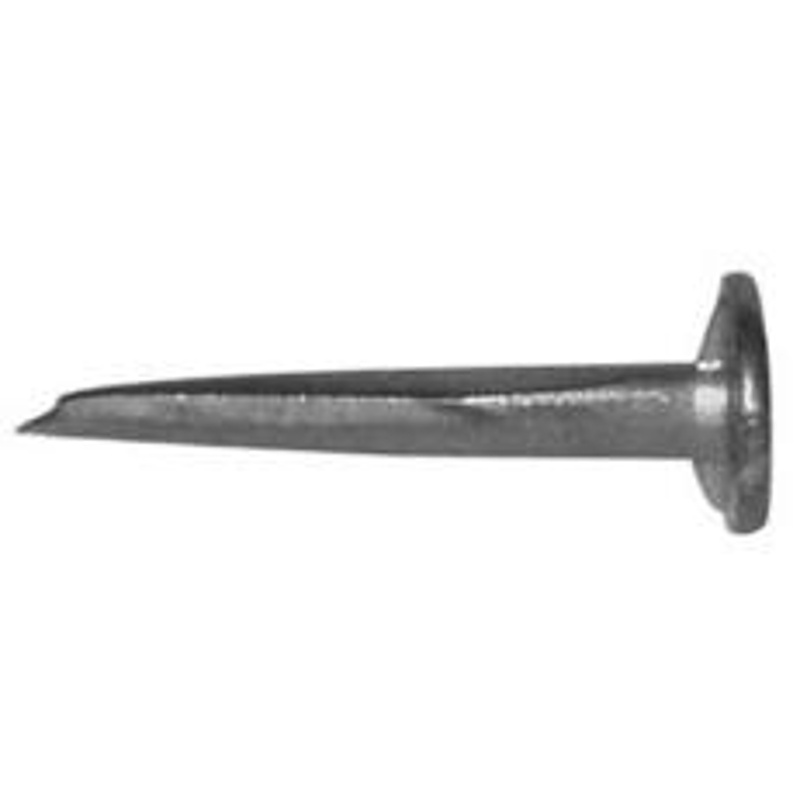
Reliable BCT8MR Carpet Tack, Steel
Reliable Carpet Tack, Head Size: #8, Steel
Brand: Haliburton Lumber
Category: Hardware > Hardware Accessories > Hardware Fasteners > Nails > Upholstery Nails